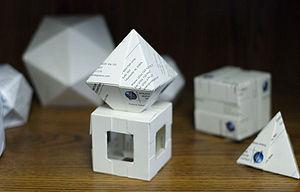
Le kirigami, est le nom japonais de l'art du coupage de papier. On parle également de kirie, terme se différenciant du kirigami par l'absence de pliage.